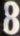
Number: 8